Attila

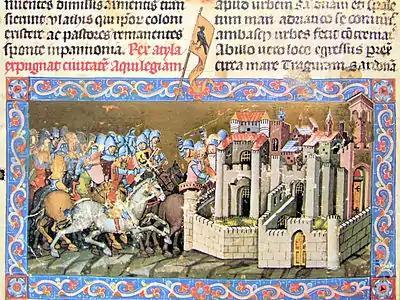
Attila is besieging Aquileia (Chronicon Pictum, 1358).

On April 7, he captured Metz. He also captured Strasbourg. Other cities attacked can be determined by the hagiographic "vitae" written to commemorate their bishops: Nicasius was slaughtered before the altar of his church in Rheims; Servatus is alleged to have saved Tongeren with his prayers, as Saint Genevieve is said to have saved Paris. Lupus, bishop of Troyes, is also credited with saving his city by meeting Attila in person.